Louis Floch

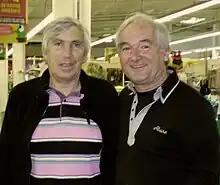
Floch (left) in 2012

Louis Floch (born 28 December 1947) is a French former professional footballer who played as a forward.